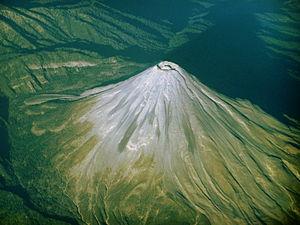
Le Volcán de Colima, également appelé Colima, Fuego de Colima, Volcán de Fuego ou encore Tzapoltlan, est un volcan du Mexique faisant partie de la cordillère néovolcanique. Il est situé dans le parc national Nevado de Colima.